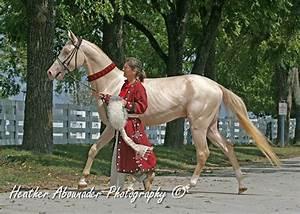
horse